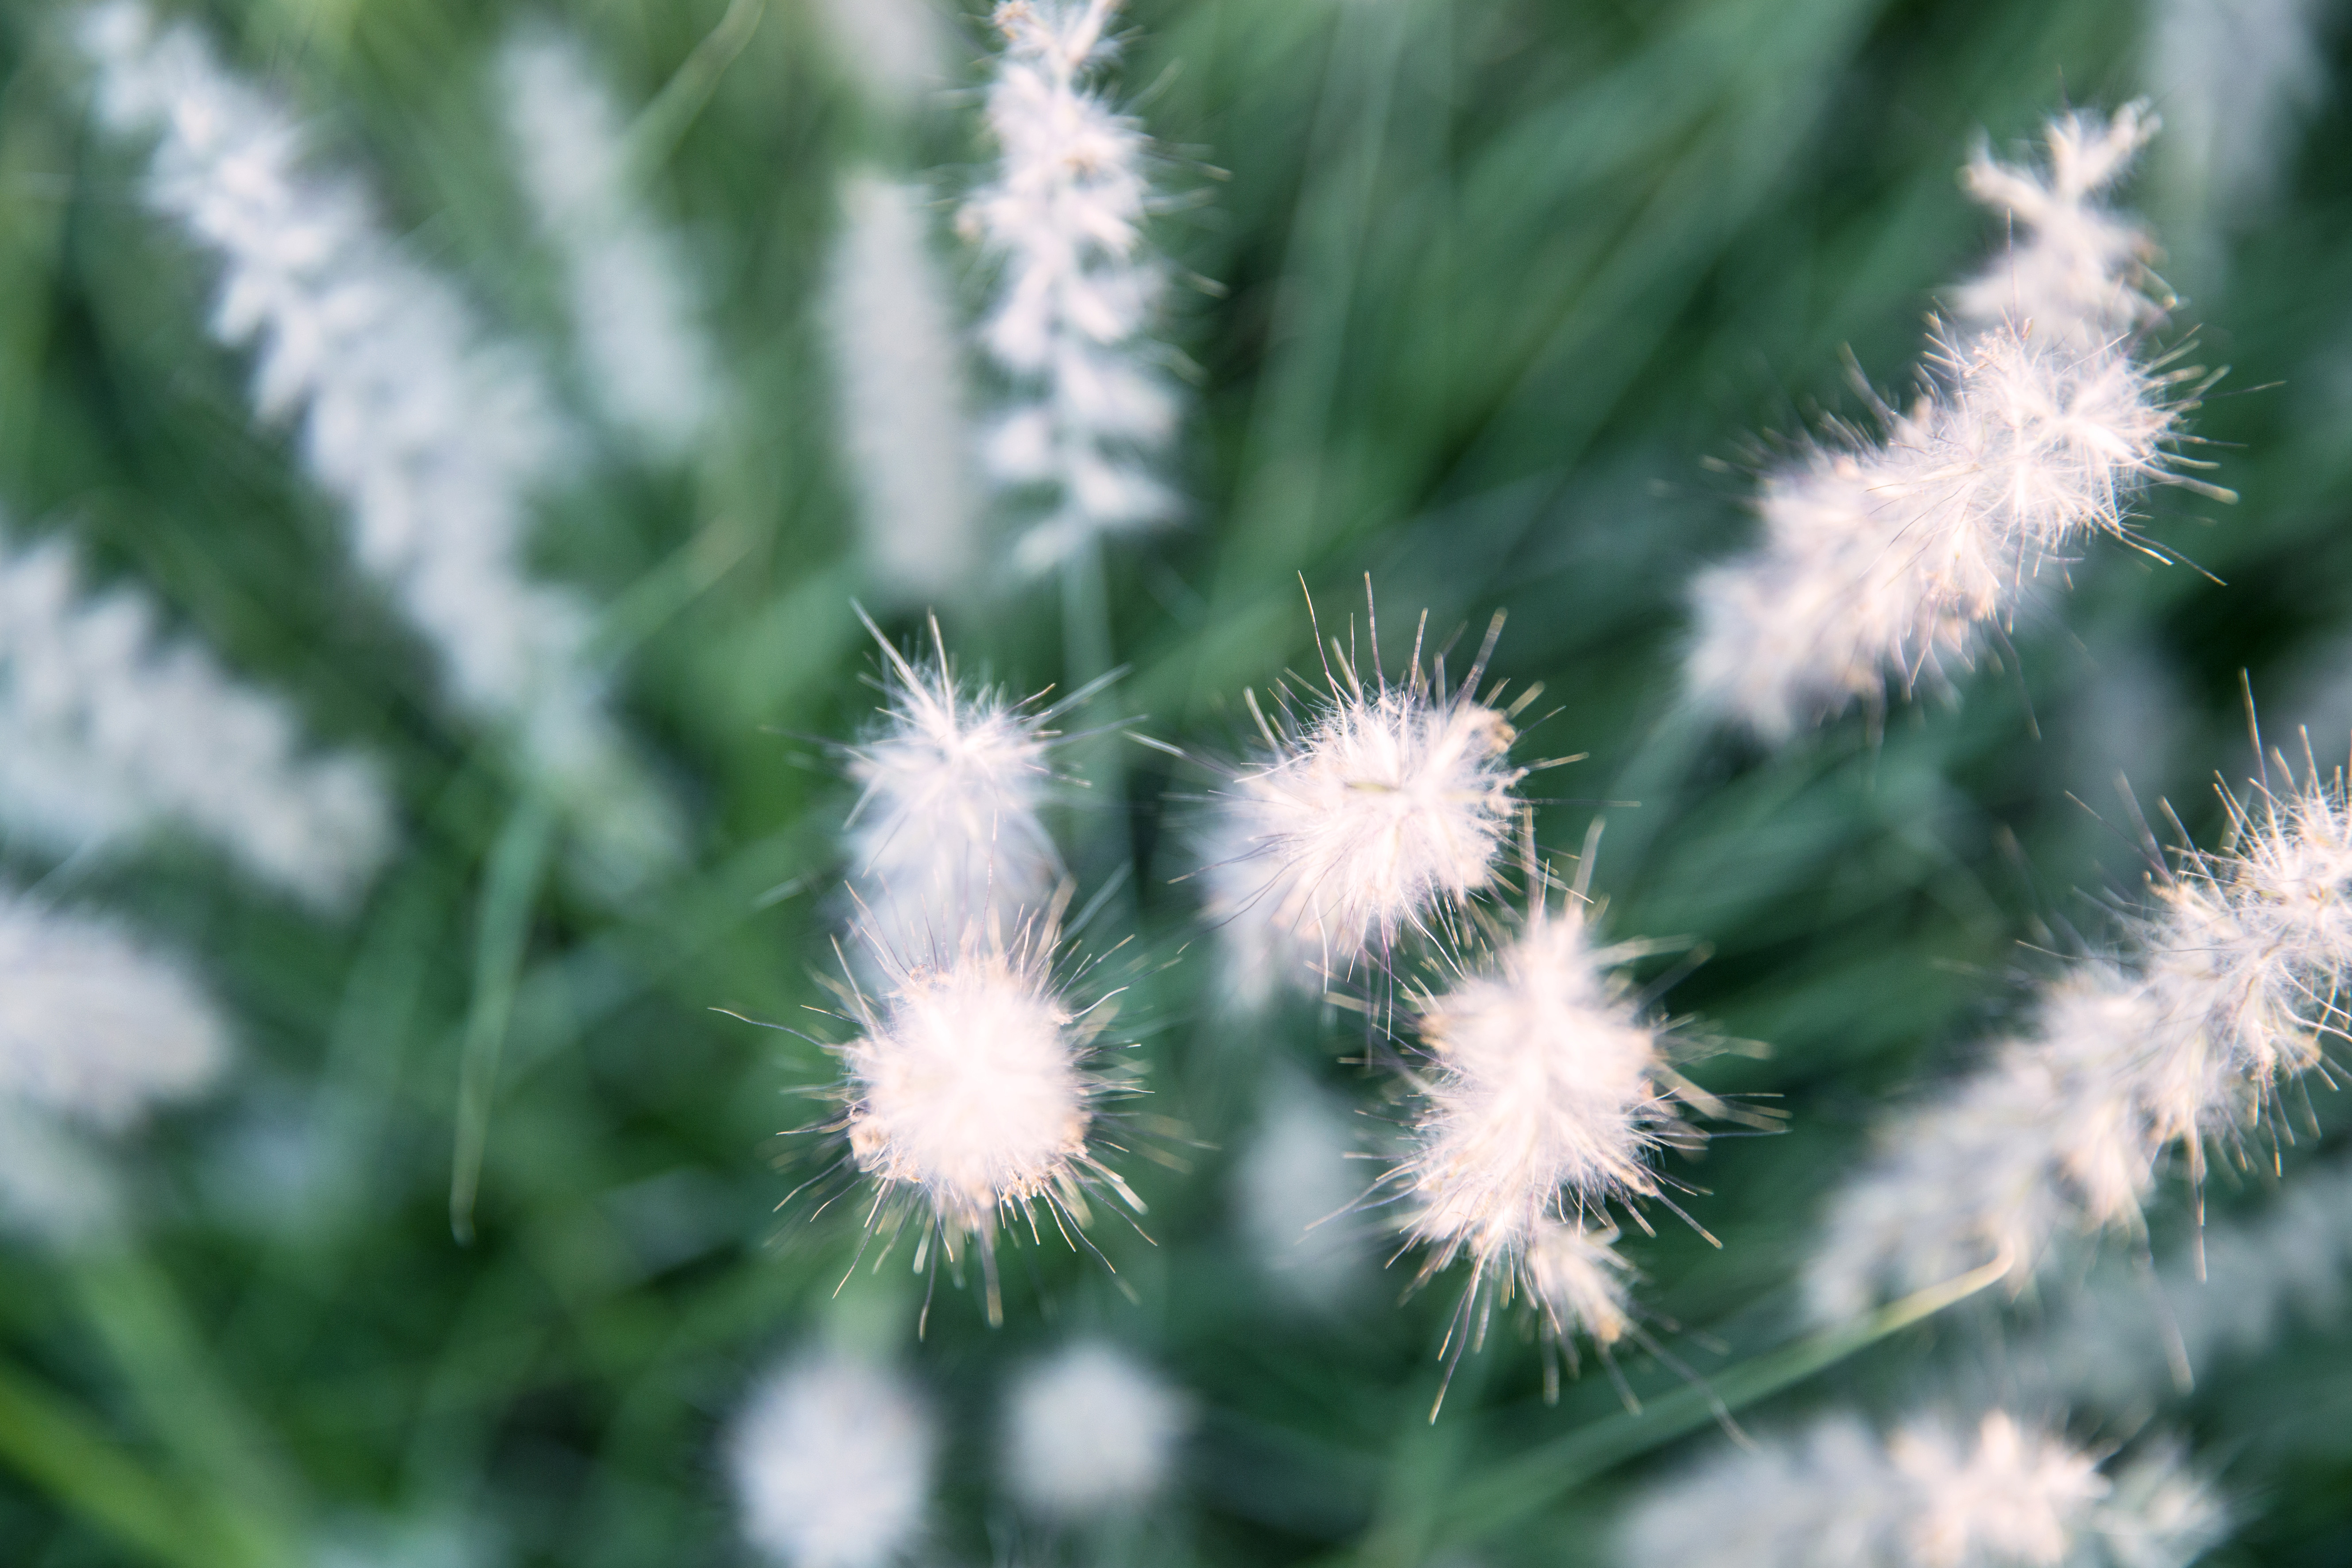
flower, vegetation, green, plant, close up, leaf, grass, botany, grass family, organism, terrestrial plant, flowering plant, photography, macro photography, wildflower